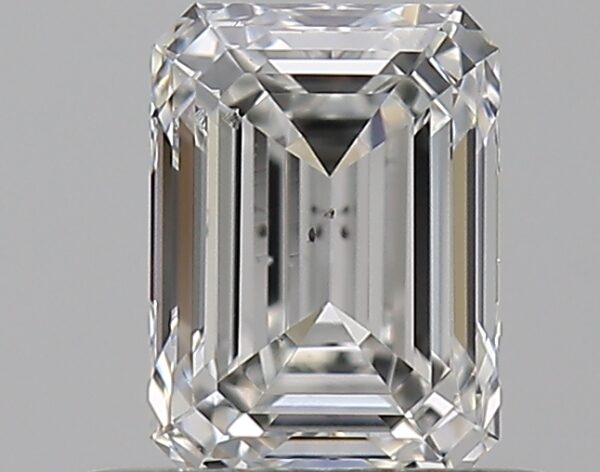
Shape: emerald
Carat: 0.5
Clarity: VS2
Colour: G
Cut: EX
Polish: EX
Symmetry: VG
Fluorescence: N
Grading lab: GIA
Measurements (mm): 5.19 x 3.8 x 2.52